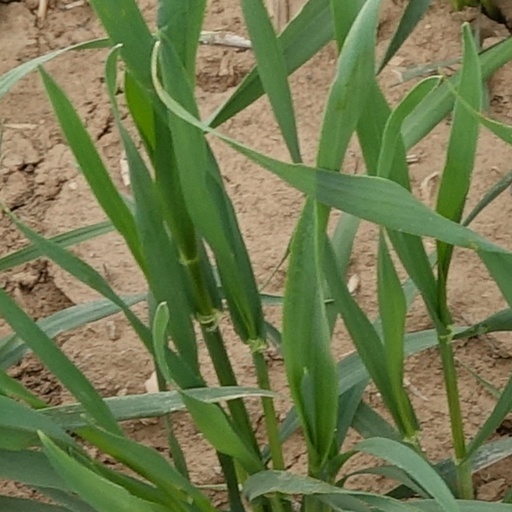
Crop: wheat